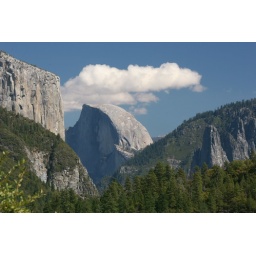
Morning sky at Olmstead point.  Half dome in early light with a wonderful blue puffy sky.